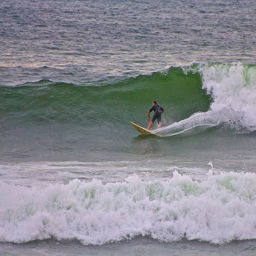
A man riding a wave on top of a surfboard.
A surfer is in the middle of an ocean wave.
A man on a surf board riding along side a wave.
A man is surfing on a board in an ocean.
A person wearing a wetsuit surfs a large wave.